Philippe Anziani

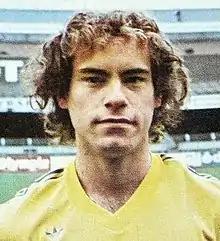
Anziani in 1980

Philippe Anziani (born 21 September 1961) is a French former football striker and manager. In 2019, he became manager of the Olympique de Marseille reserves in the fourth tier.